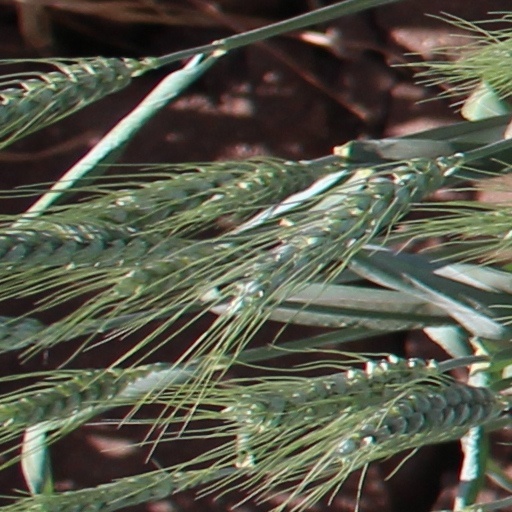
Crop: wheat